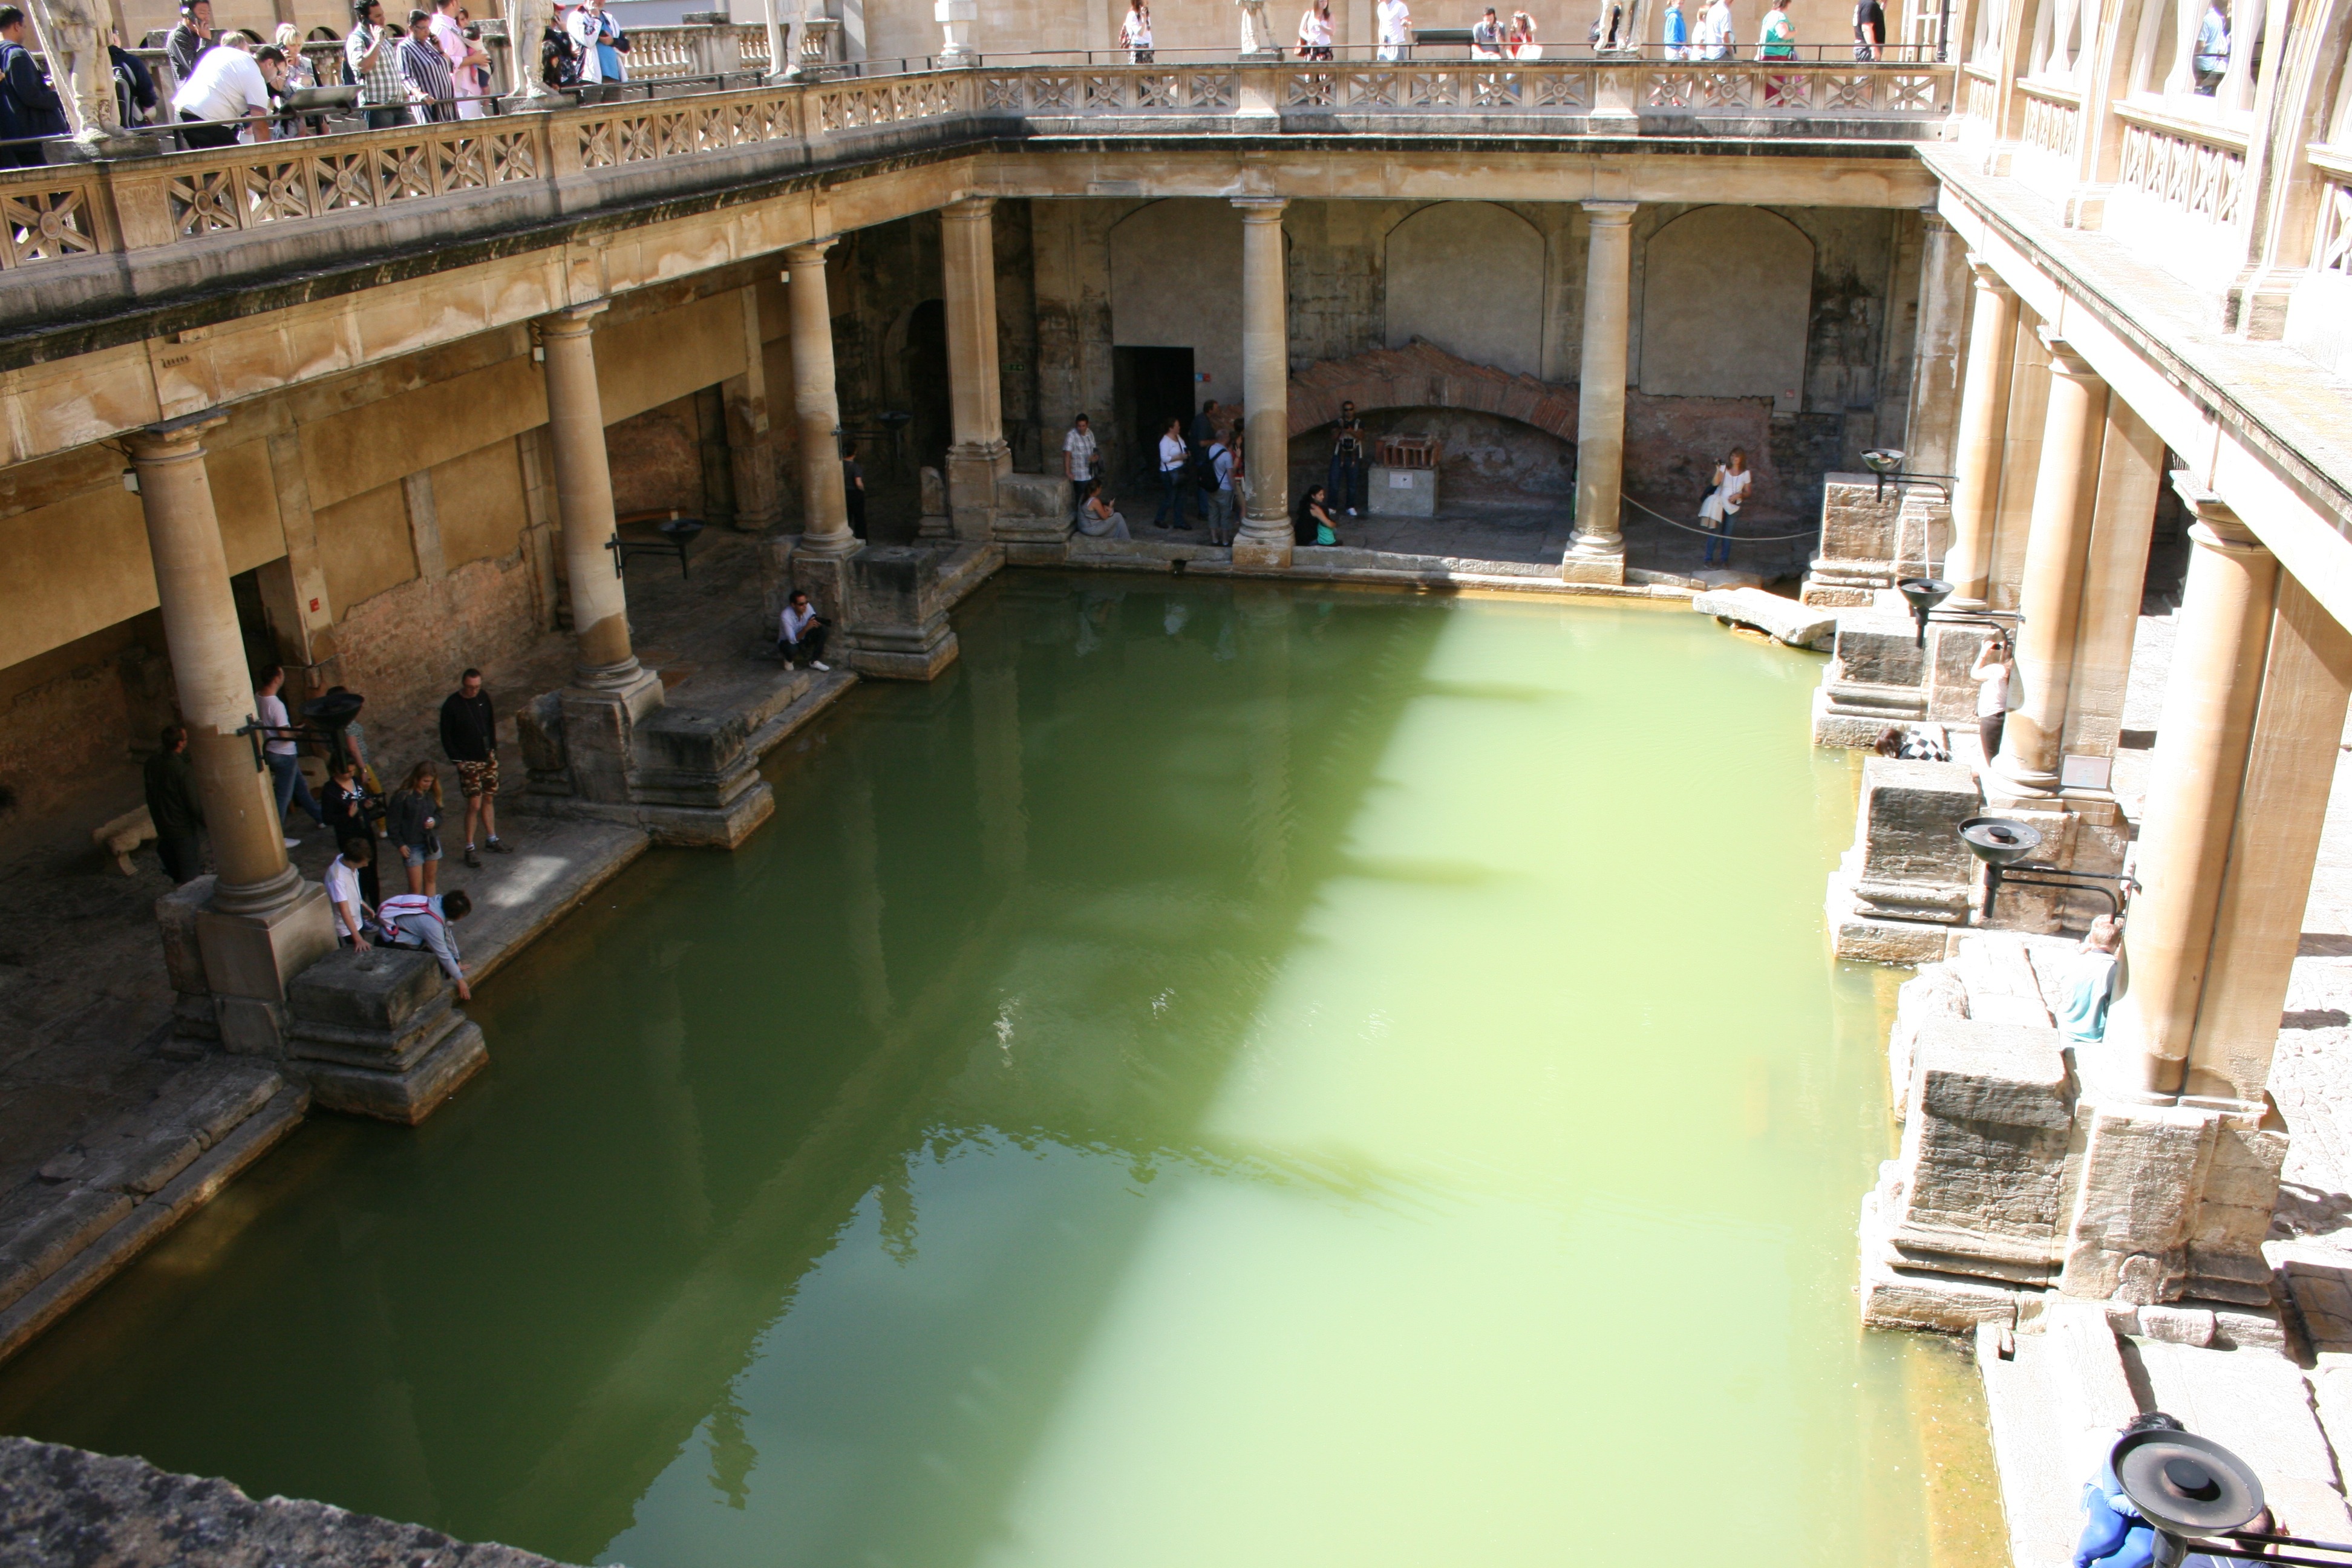
water, boat, vacation, vehicle, swimming pool, tourism, waterway, england, bath, estate, thermae, roman baths